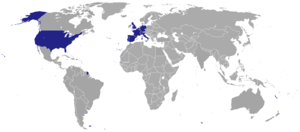
Représentations diplomatiques de Monaco
La Principauté de Monaco assure sa présence dans le monde entier au travers d'ambassades et de consulats à l'étranger. Monaco compte en 2019 15 ambassades accréditées auprès de vingt-huit États. Elle dispose aussi de 137 consulats dans 83 pays, dont 25 consulats généraux. Pour certains pays qui n'ont pas d'ambassadeurs monégasques en résidence, l'ambassadeur accrédité se trouve dans un pays voisin. La Principauté dispose en outre de cinq ambassadeurs « non résidents », à savoir en poste à Monaco mais accrédités auprès d'États étrangers. Enfin, Monaco possède plusieurs représentants permanents auprès d'organisations internationales ainsi qu'un ambassadeur auprès de l'ordre souverain de Malte.